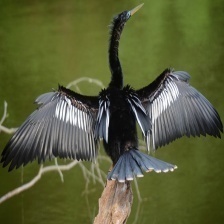
Species: ANHINGA
Scientific name: ANHINGA ANHINGA